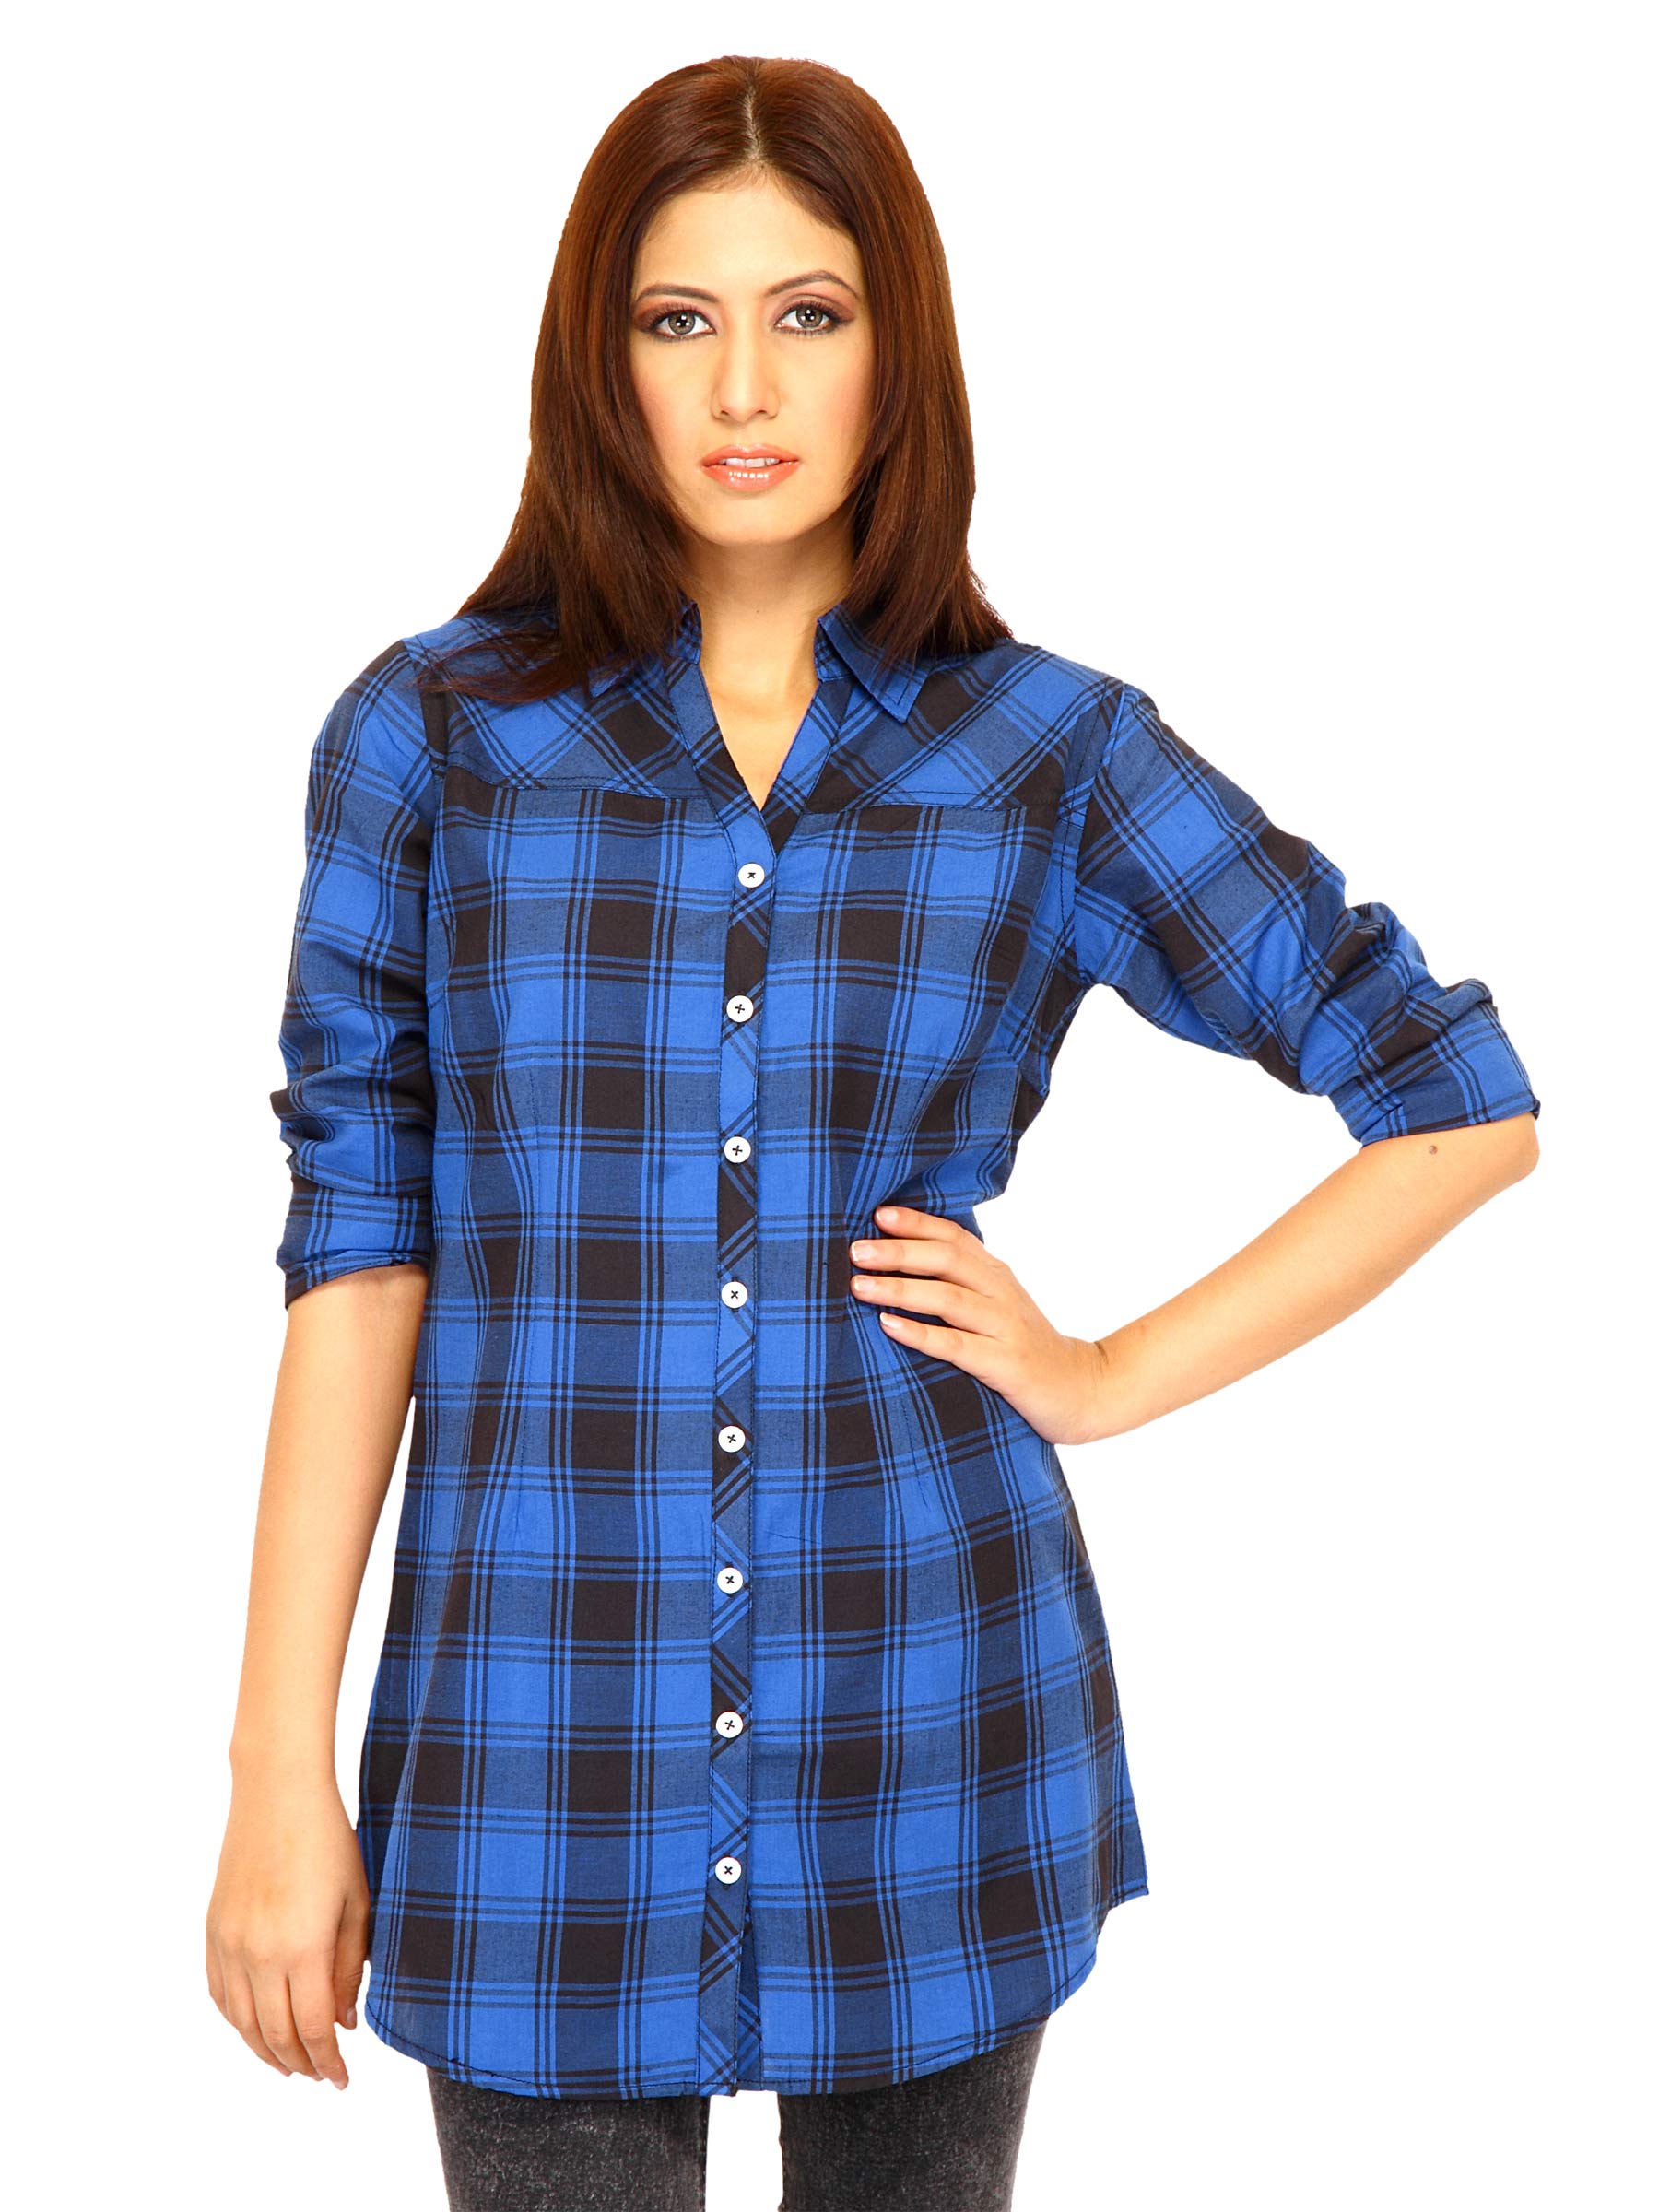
Jealous 21 Women Check Blue Shirt
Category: Apparel / Topwear / Shirts
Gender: Women
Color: Blue
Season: Fall 2011
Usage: Casual